List of Girl Meets World characters

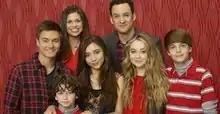
The main characters. From left to right: Lucas, Auggie, Topanga, Riley, Cory, Maya, and Farkle.

(Rowan Blanchard) is the daughter of Cory and Topanga Matthews, and has a younger brother named Auggie.